Question: Please indicate a possible affordance area of the sit_on_chair that can be used for sitting
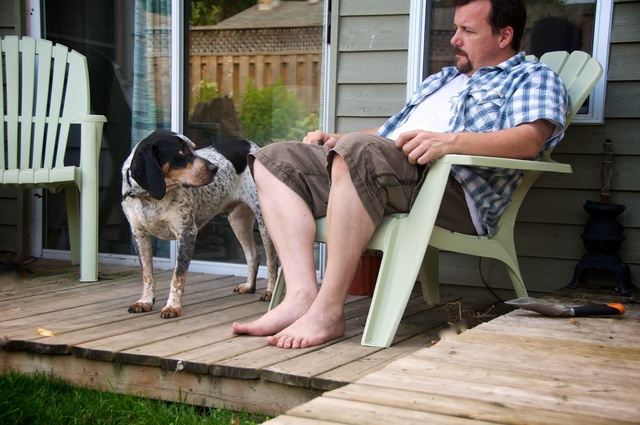
Answer: [283.5, 193.5, 505.5, 252.5]